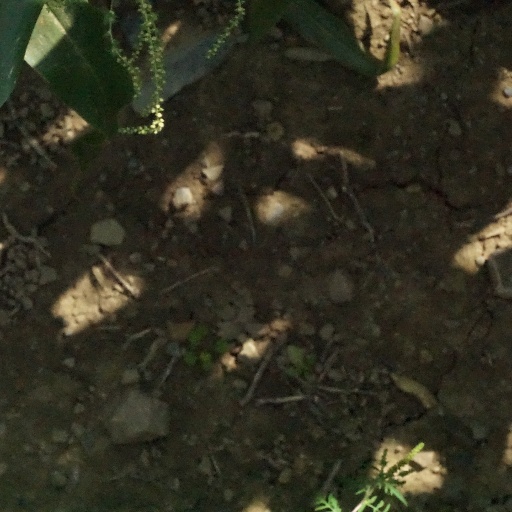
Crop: maize; corn